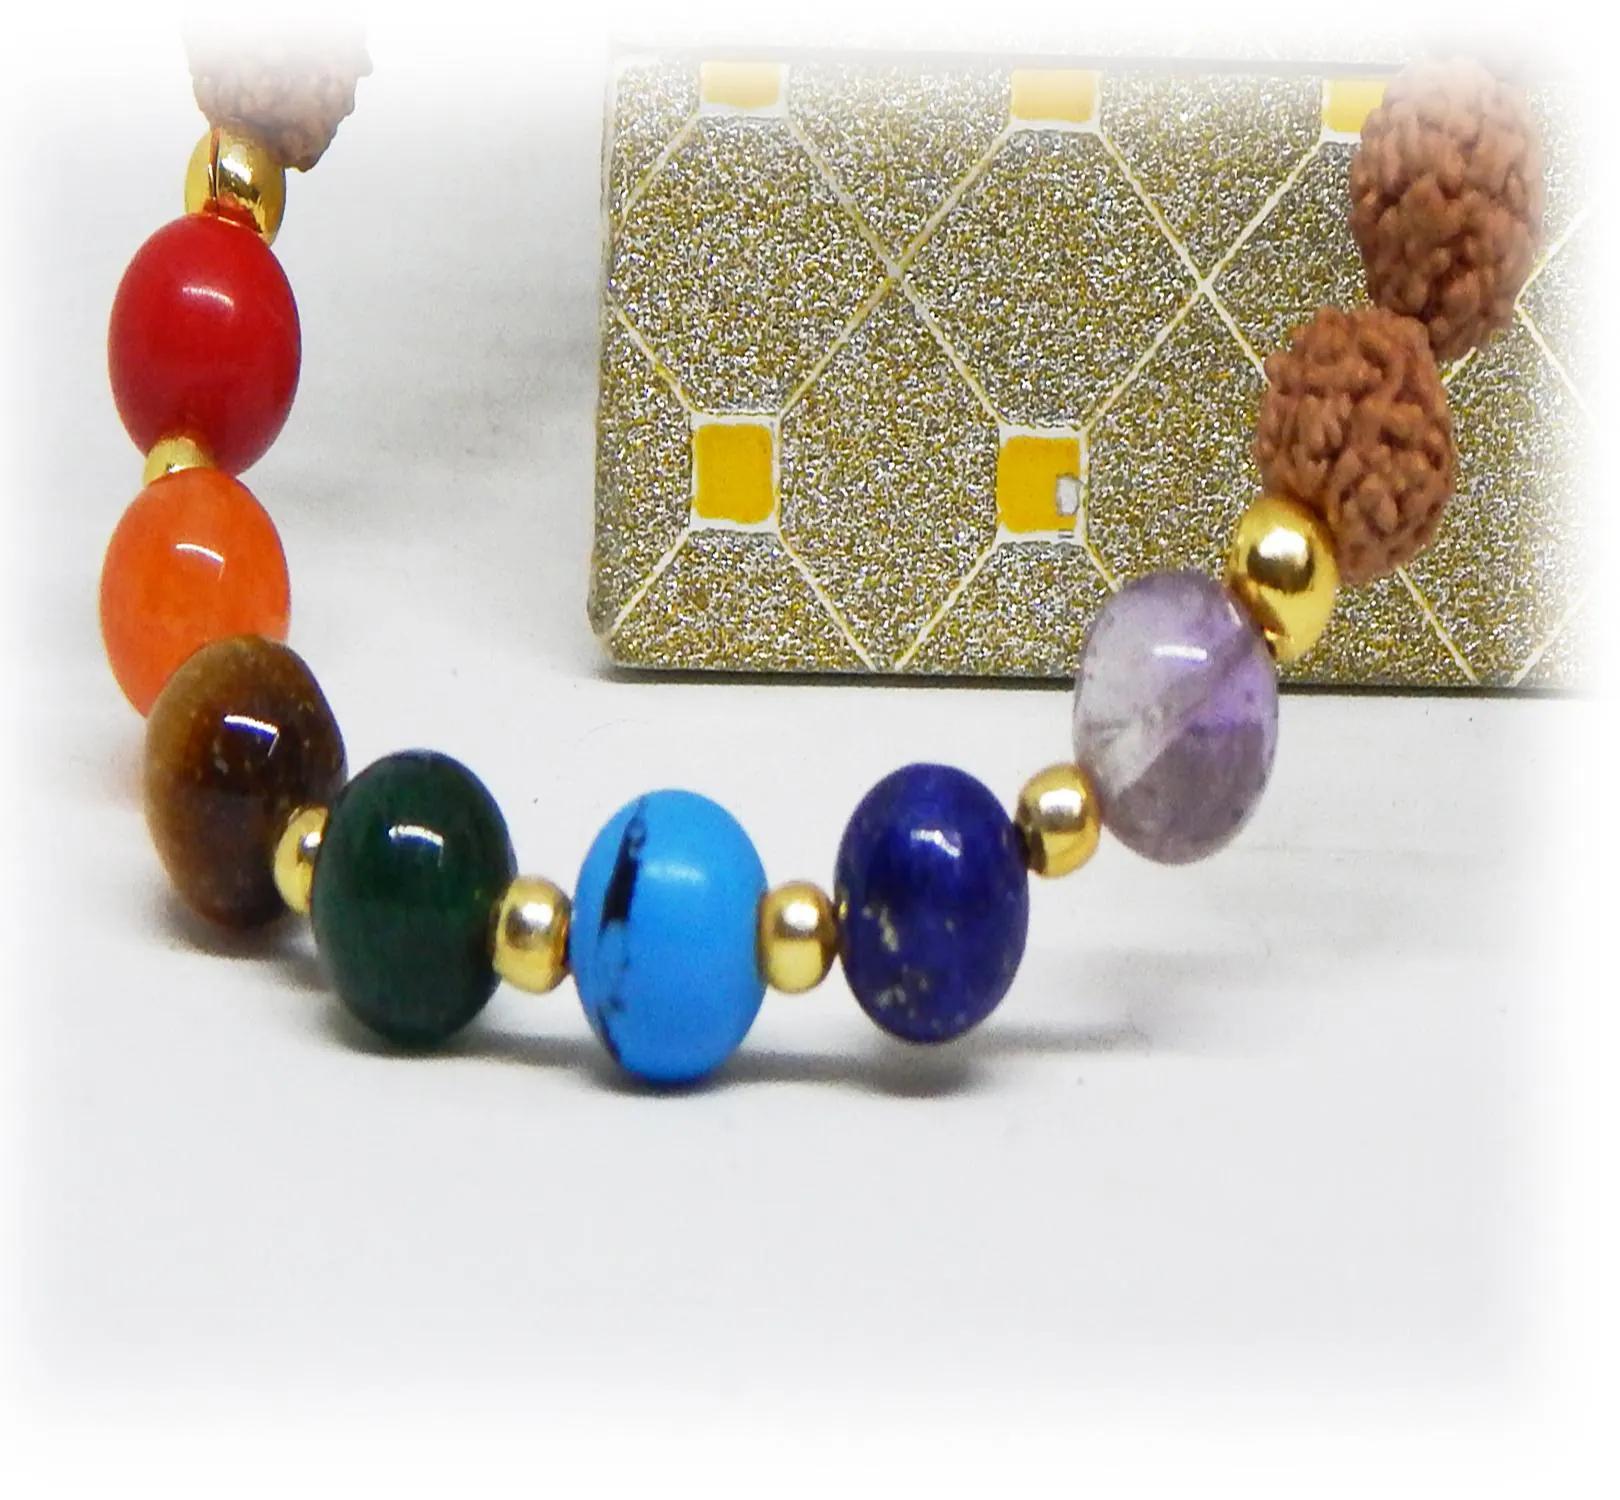
Gemstone 7 Chakra Beads & Rudraksha Beads Bracelet
Type: Bracelets
Brand: JAYA VISION ENTERPRISES
Price: Rs. 390
7 Color Gemstone  Beads & Rudraksha Beads Bracelet with Gold Polish Copper metal Finding. 
Features: Handmade Gemstone Jewelry